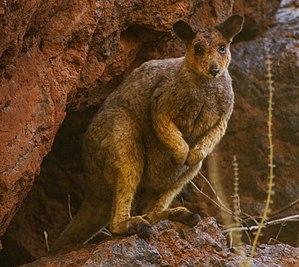
Le pétrogale de Rothschild est une espèce de wallaby trouvé en Australie Occidentale dans la région de Pilbara et dans l'archipel Dampier. Il n'est pas considéré comme menacé mais il est fortement attaqué par les renards.